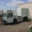
Label: truck